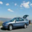
Label: automobile